Tivoli Theatre (Wimborne Minster)

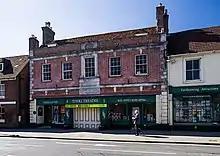
Tivoli Theatre

The Tivoli Theatre in Wimborne Minster, Dorset, England, was built in 1936 as a theatre and cinema. It has a variety of Art Deco features, including original chrome and Bakelite door handles.